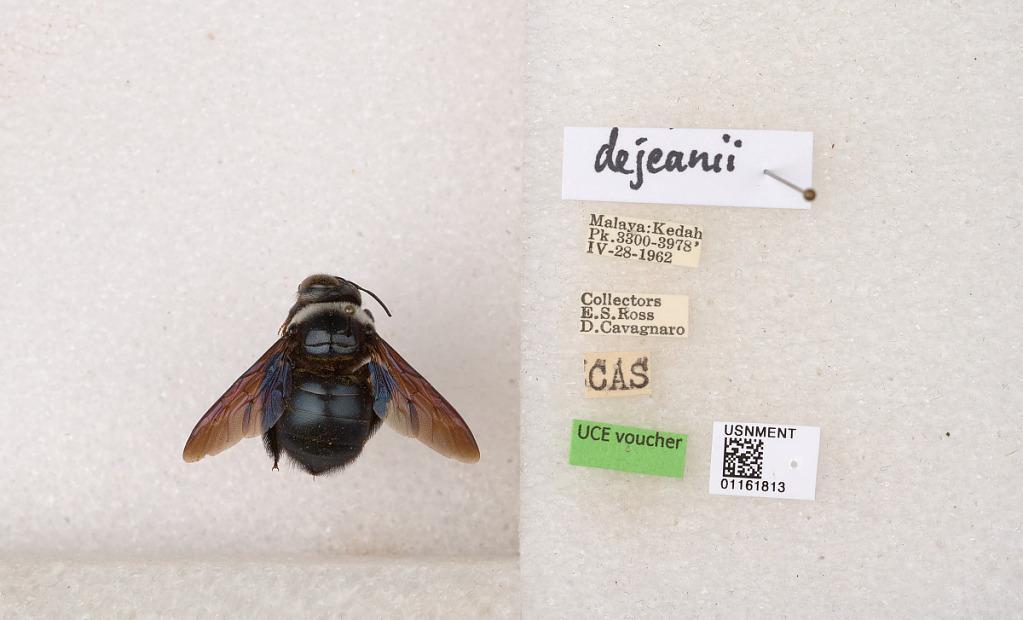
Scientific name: Xylocopa (Zonohirsuta) dejeanii dejeanii (Lepeletier)
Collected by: E. Ross & D. Cavagnaro
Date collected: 1962-4-28
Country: Malaysia
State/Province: Kedah
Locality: Kedah Pk.